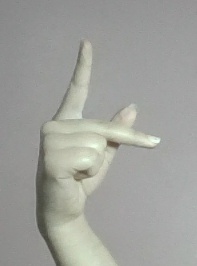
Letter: dha